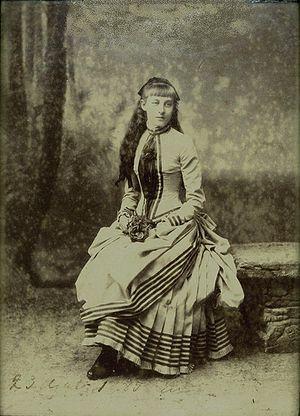
Hélène_d'Orléans photographie dédicacée à Antonia Bouchot, Eu.